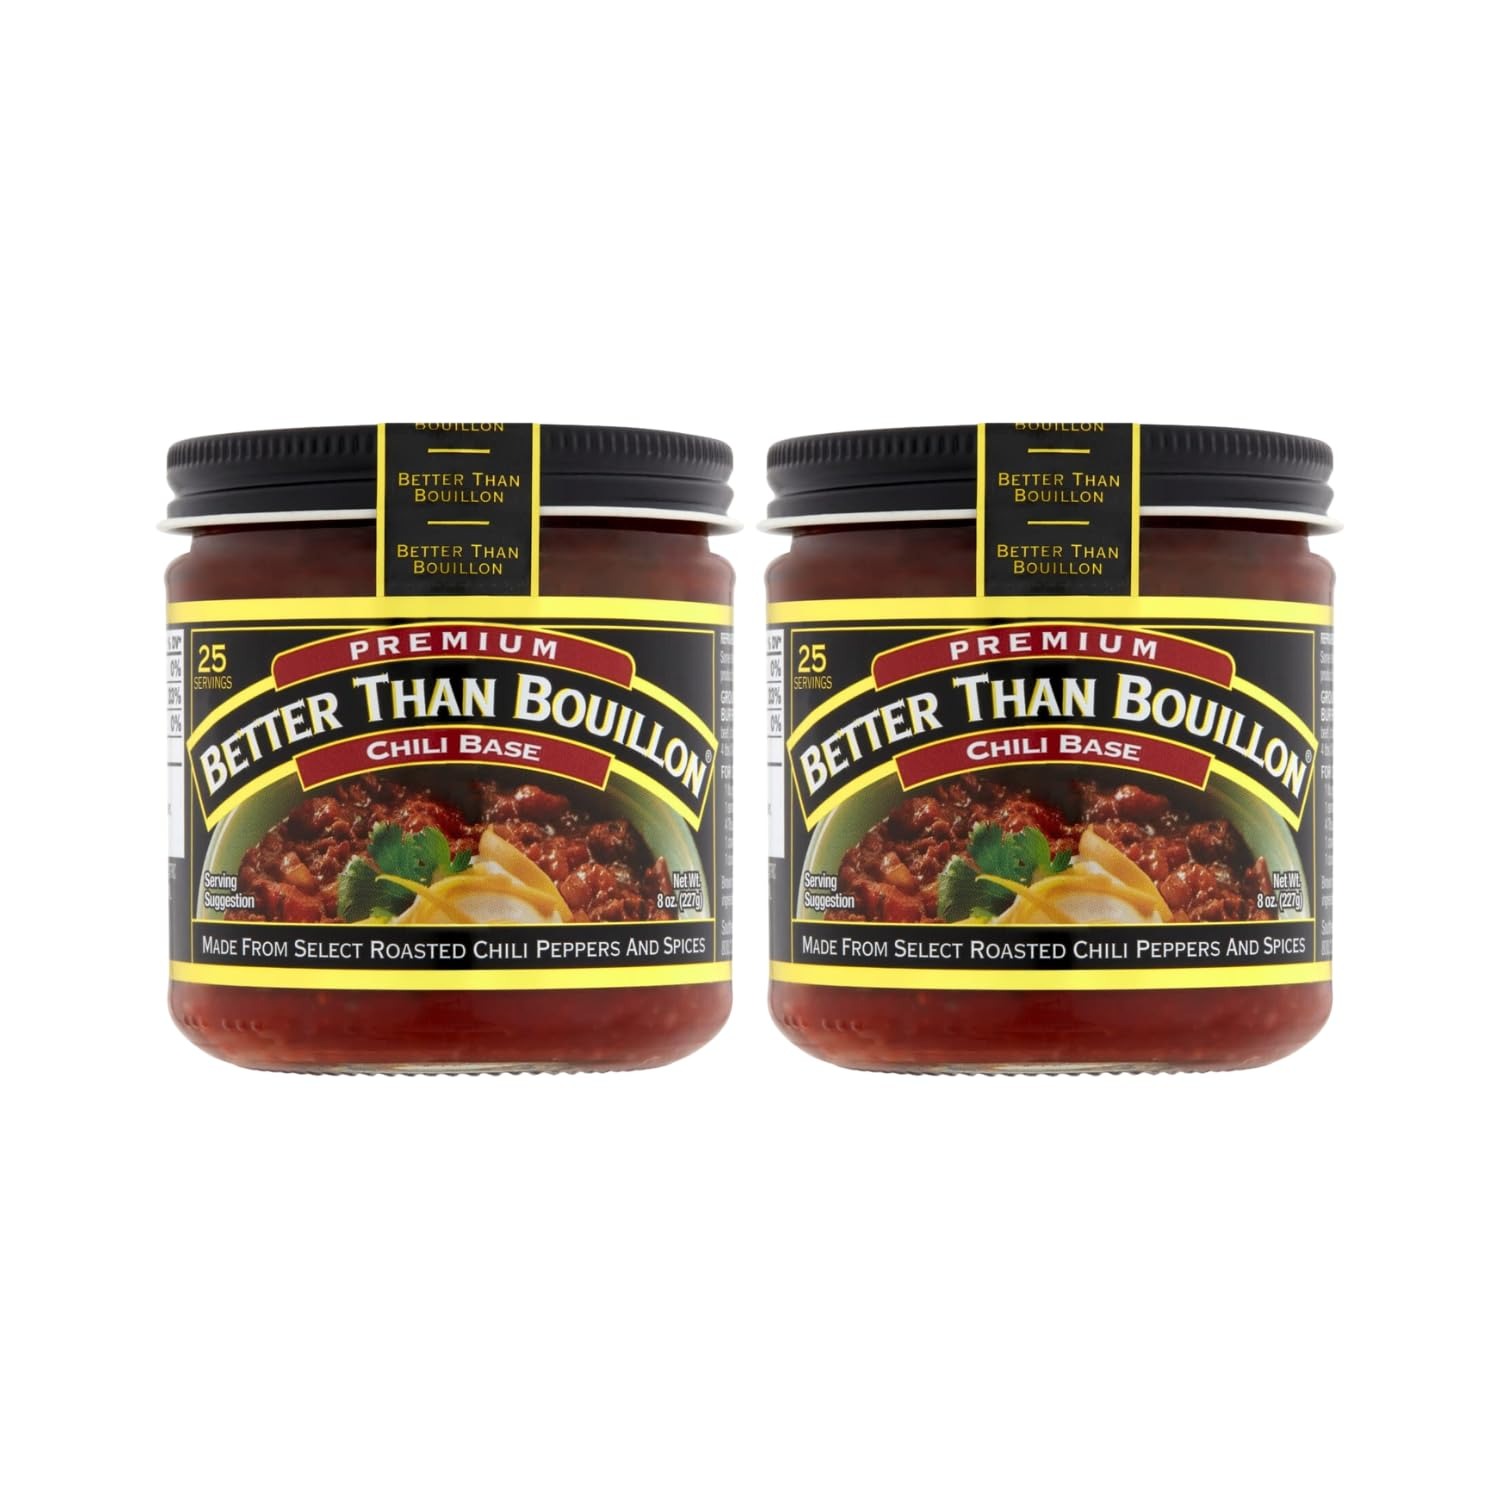
Item Name: Better Than Bouillon Chili Base, Made from Select Roasted Chili Peppers & Spices, Blendable Base for Added Flavor, 8-Ounce Jar (Pack of 2)
Bullet Point 1: Original Better Than Bouillon Chili Base is made with select roasted chili peppers & spices
Bullet Point 2: Each jar contains 25 servings
Bullet Point 3: Richer, more robust flavor than ordinary bouillons or soup stocks
Bullet Point 4: Blendable bases easily spoon right out of the jar and let you add as much, or as little, flavor as desired
Bullet Point 5: From soups to sides and slow cooker dishes, Better Than Bouillon Chili Base adds flavor to all your favorite dishes
Product Description: Original Better Than Bouillon Chili Base is made with select chili peppers. This gives it a richer, more robust flavor than ordinary bouillons or soup stocks. Better Than Bouillon blendable bases easily spoon right out of the jar and let you add as much, or as little, flavor as desired. From soups to sides and slow cooker dishes, Better Than Bouillon Chili Base adds flavor to all your favorite dishes. There’s nothing better than big flavors and cooked-all-day taste in your favorite meals. Well, except maybe getting that taste without actually taking all day. That’s where Better Than Bouillon comes in. We’re a paste, a base, a flavor enhancer, a kitchen shortcut, a secret seasoning and pretty much whatever you want us to be. We don’t really like labels – except the ones on our jar. Unlike blocks or cubes, Better Than Bouillon makes it easy to add just the right amount of flavor to your dish. We use only premium ingredients across a full range of bases, so you can get creative with soups, pasta, rice, meats, vegetables and more. Find your favorite flavor today – and no matter what you’re making, make it better.
Value: 16.0
Unit: Fl Oz

Price: 20.575